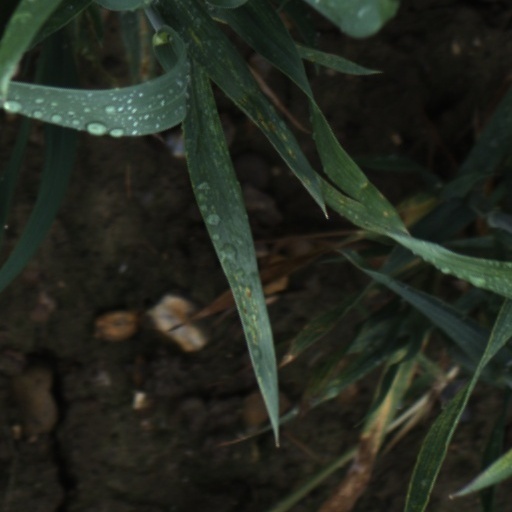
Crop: wheat